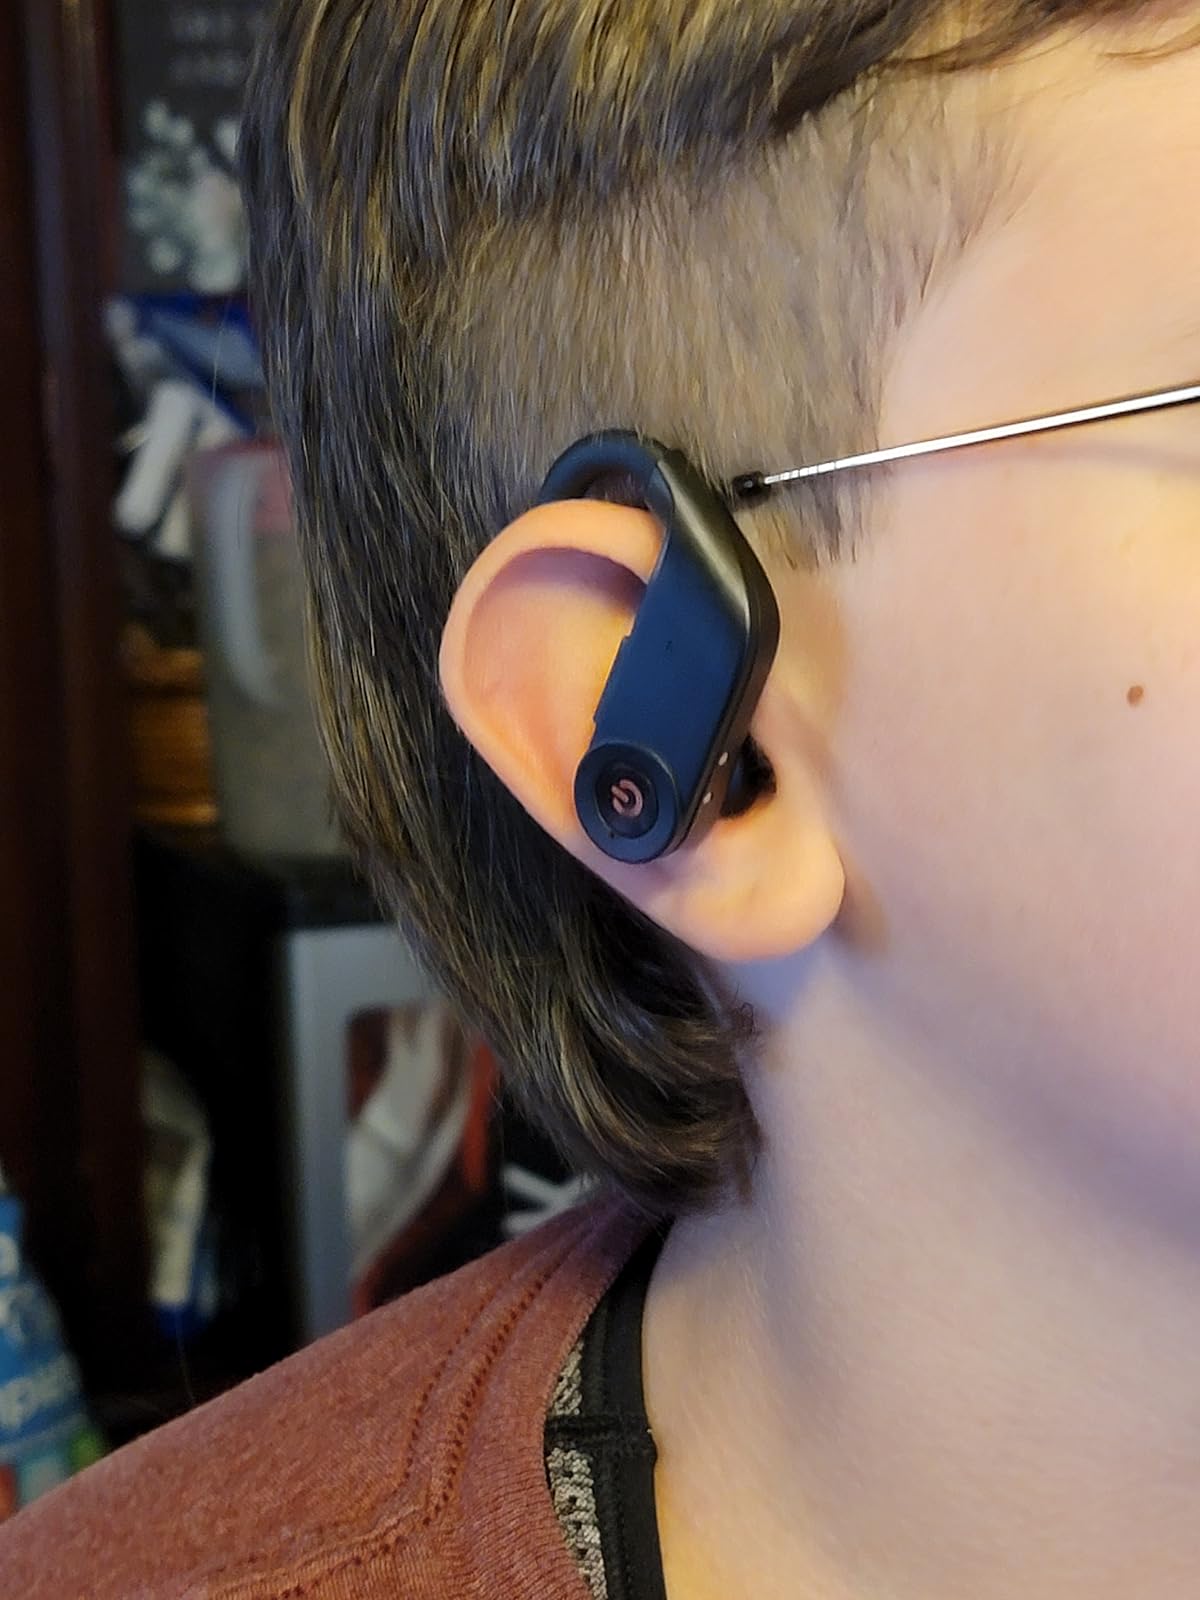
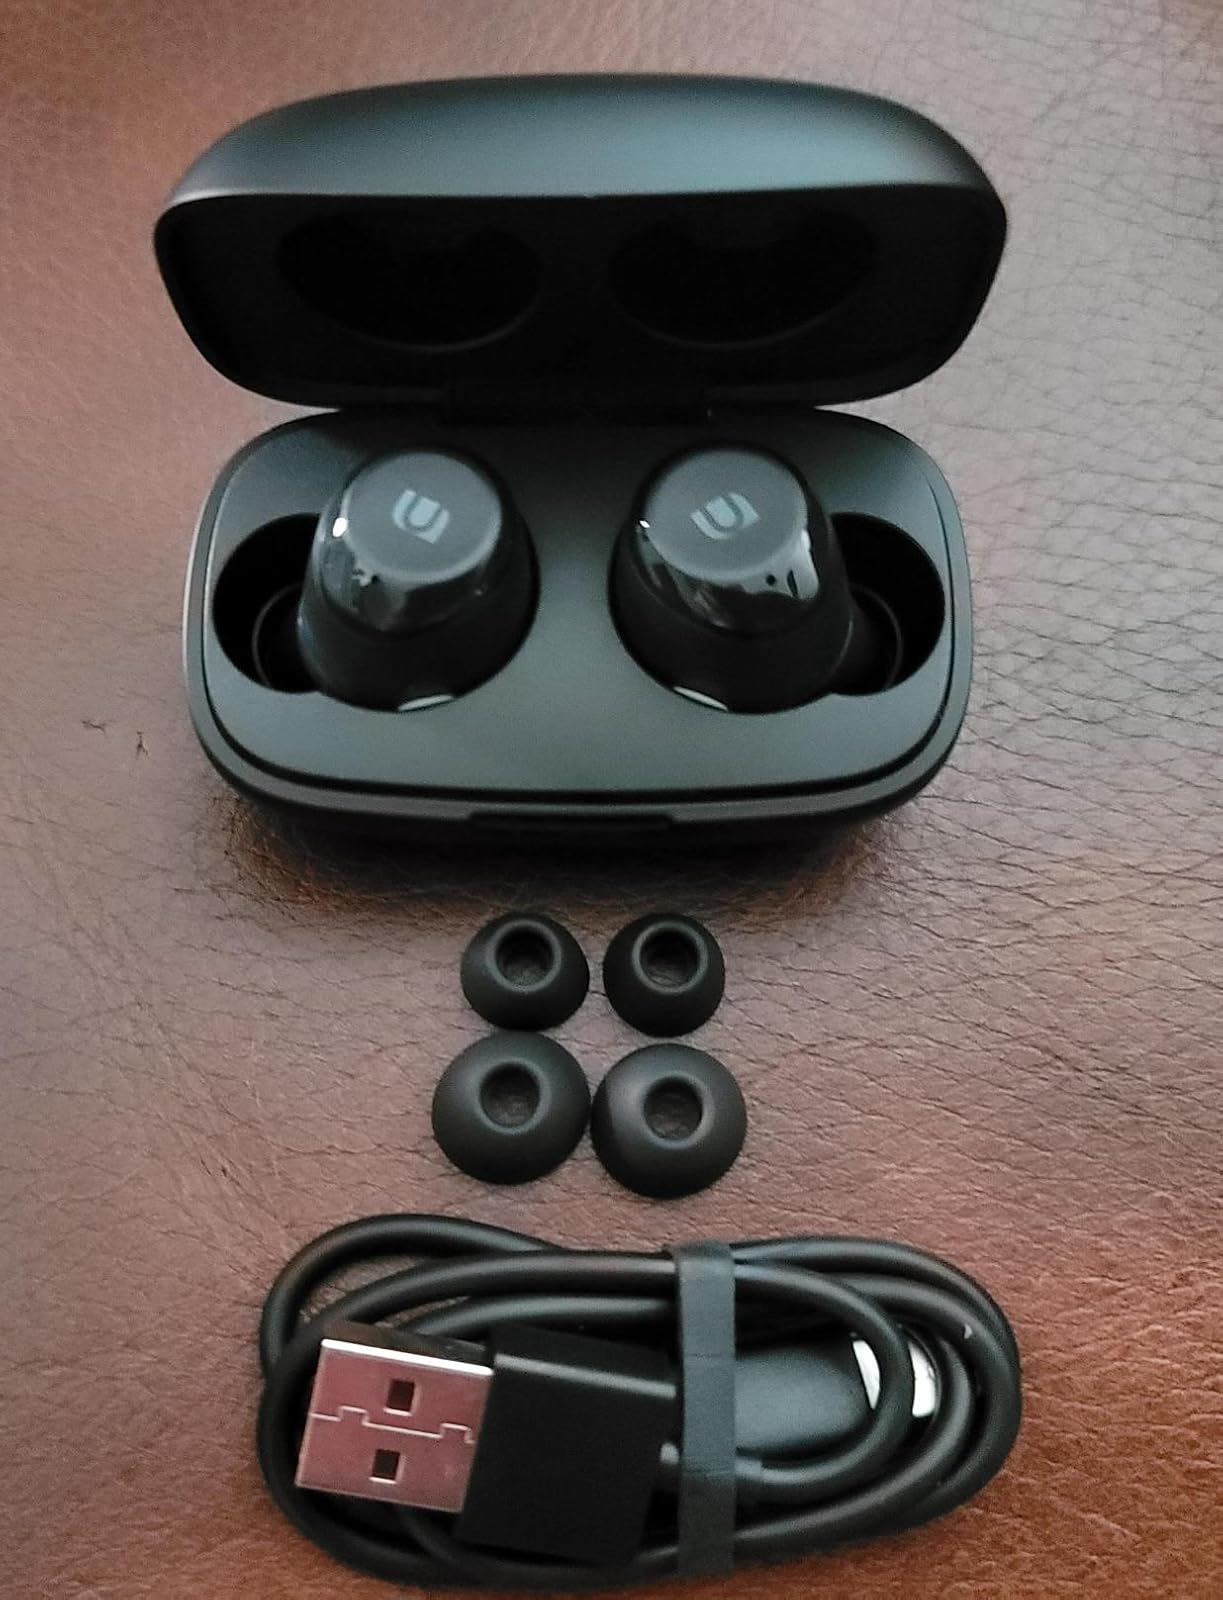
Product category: earbuds
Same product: no